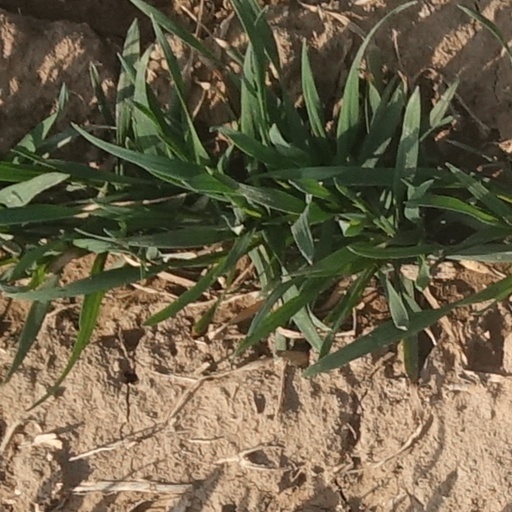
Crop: wheat